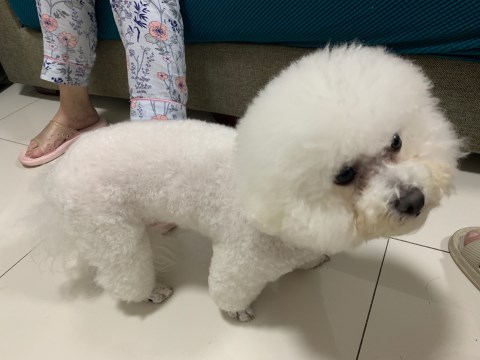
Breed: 3083-n000117-Bichon_Frise